Barangaroo, New South Wales

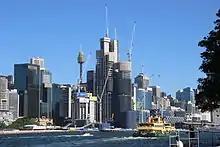
View of Barangaroo South from Balmain East in December 2014

The arrival of the bubonic plague in Sydney in 1900 was cause for alarm on the docks. It also provided convenient grounds for mass resumptions of houses in preparation for reshaping the landscape of The Rocks, Dawes Point and Millers Point. Mass areas of Sydney were fenced off and people deported to North Head to be quarantined. Shipping operations were shut down for a period of time while Council decontaminated the area and exterminated disease ridden rats. During this time the ownership of the port was shifted from individually owned private wharfs to the Sydney Harbour Trust. The trust dismantled the inadequate and unsafe docks and built finger wharfs large enough to facilitate large modern ships. By the end of the 1930s construction was complete, the wharfs dominated the waterfront from Millers point down to Darling Harbour.